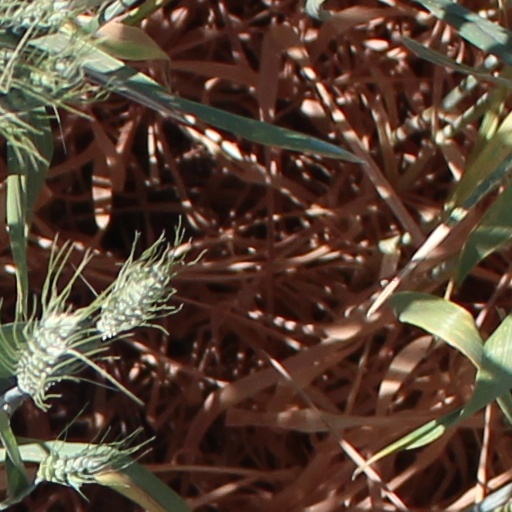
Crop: wheat